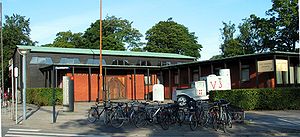
Museer i København
Frihedsmuseet. 2005
Som Danmarks hovedstad rummer København nogle af de vigtigste museer og samlinger om dansk historie og kultur, men flere museer har også samlinger af stor international kvalitet og betydning.